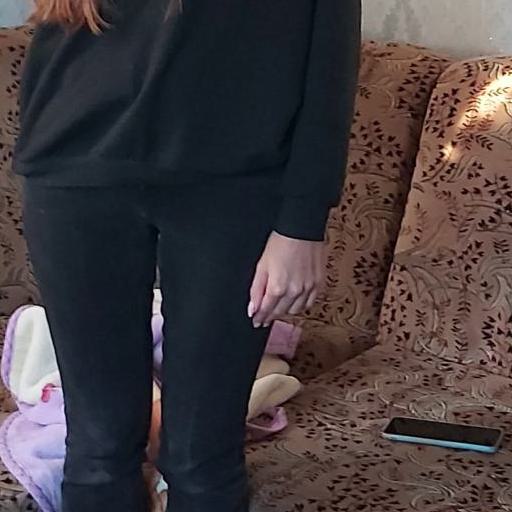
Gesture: no_gesture